Czech New Zealanders

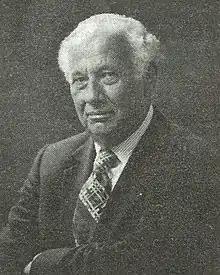
Frederick Turnovsky, one of the most notable Czech New Zealanders

The migration of Czechs to New Zealand began during the European settlement of the country in the second half of the 19th century. A larger number of Czechs arrived in New Zealand after 1968.